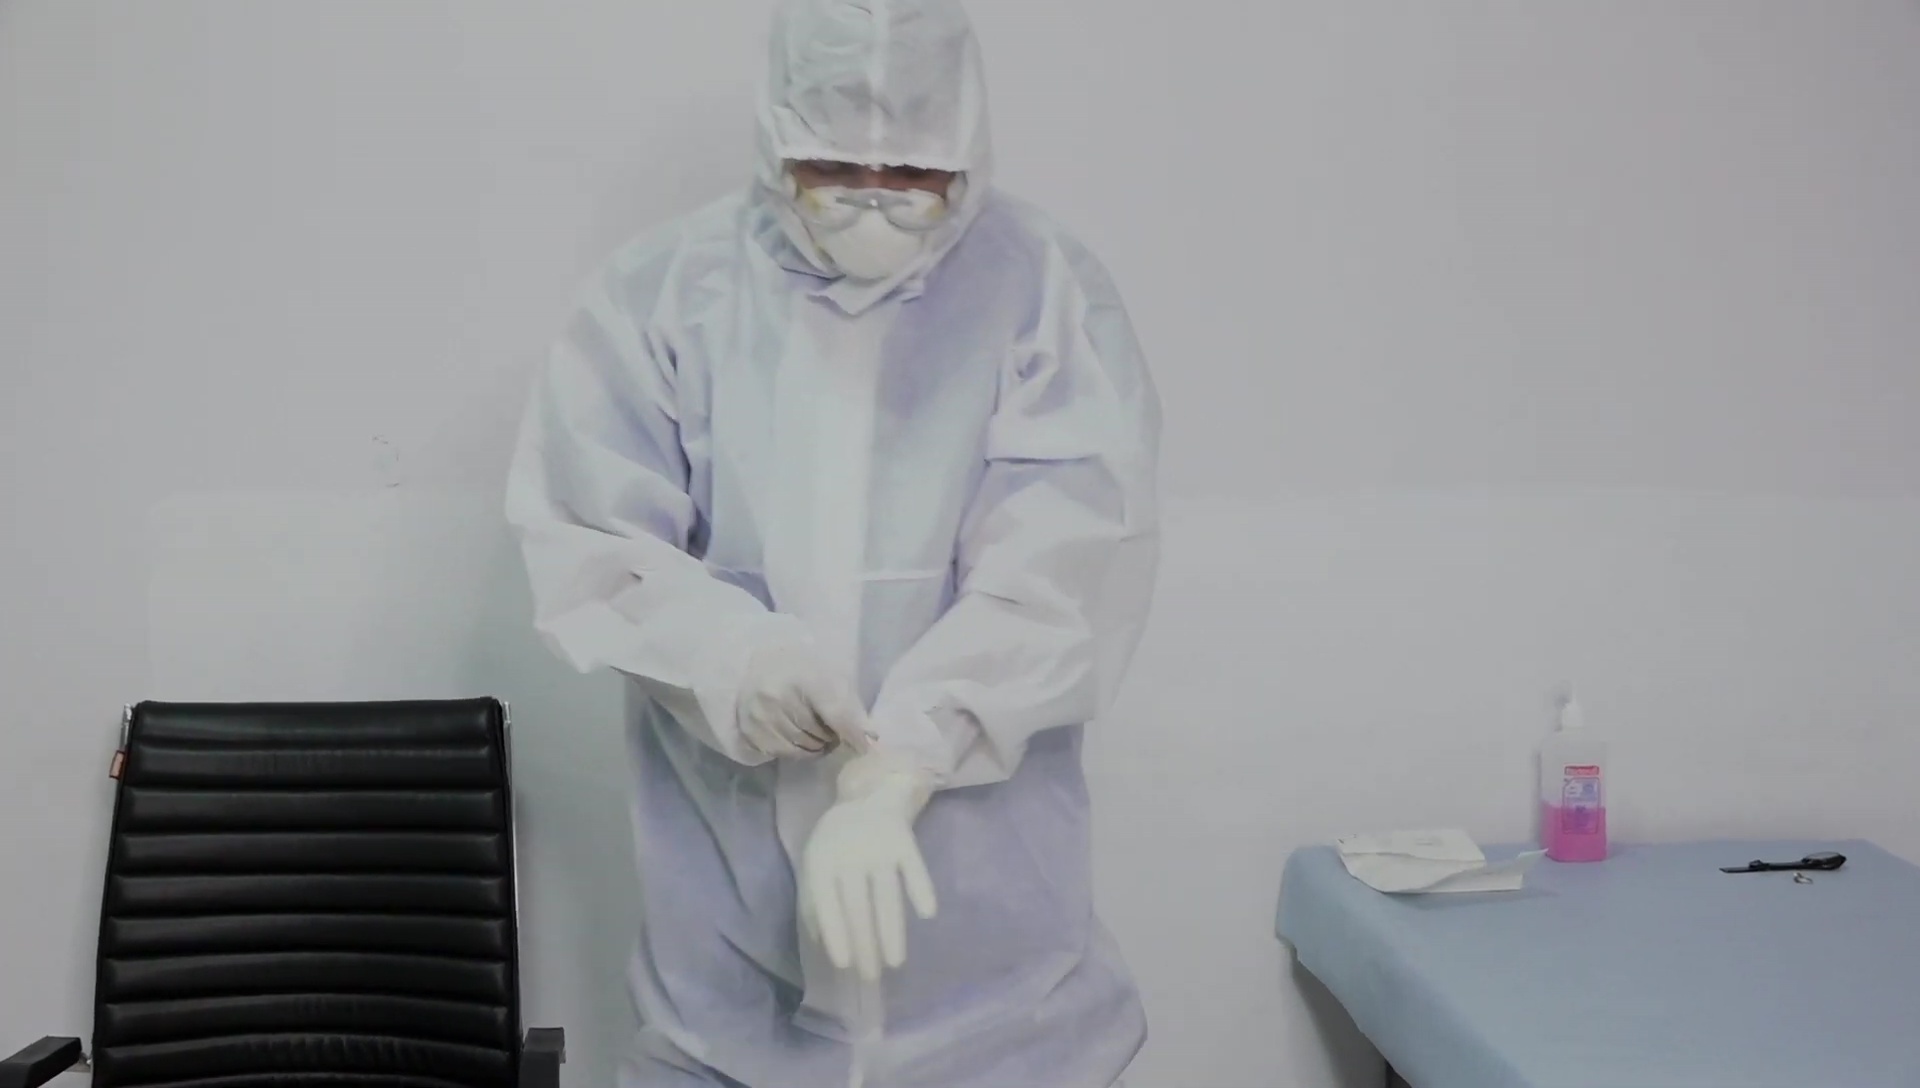
Objects detected:
Gloves
Gloves
Goggles
Mask
Coverall